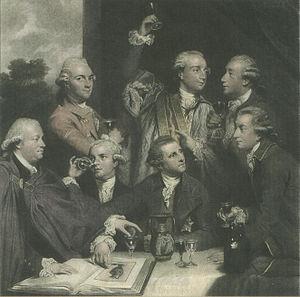
La Société des Dilettantes est une société savante britannique créée en 1733-1734 à Londres.
John Smyth était un politicien britannique qui a siégé à la Chambre des communes de 1783 à 1807.